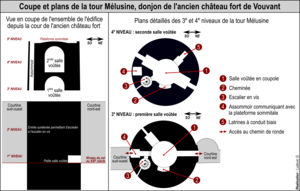
Plans de la tour Mélusine, donjon de l'ancien château-fort de Vouvant (édifié entre la fin du XIIè siècle et le début du XIIIè siècle). Plans réalisés à partir de la visite de la tour ainsi que par la consultation de divers ouvrages spécialisés.
Vouvant est une commune française située dans le département de la Vendée en région Pays de la Loire.
La tour Mélusine est le donjon d'un ancien château fort, situé sur la commune de Vouvant, en Vendée.
L'enceinte fortifiée de Vouvant est un ensemble de fortifications médiévales comprenant un château-fort et une ville fortifiée ayant existé à Vouvant, dans le département de la Vendée. Il subsiste aujourd'hui de nombreux vestiges, dont les mieux conservés sont la tour Mélusine, les remparts et tours nord-est ainsi que la porte de la Poterne. Les remparts s'élèvent autour du bourg sur une distance d'environ 2,2 kilomètres, mesurent au maximum 10 mètres et sont encore flanqués d'une dizaine de tours demi-cylindriques comportant chacune une salle voûtée.